List of Megadeth band members

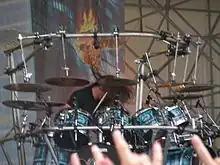
Shawn Drover joined the band in 2004, replacing Nick Menza, and remained until 2014.

Poland opted to serve as a studio musician only, as he wished to remain focused on his own jazz fusion project, Ohm. Megadeth began a world tour in October 2004, enlisting bassist James MacDonough and guitarist Glen Drover. While in rehearsal for the tour, newly returned drummer Menza was let go from the band, as, according to Mustaine, he was unable to prepare for the physical demands of a full U.S. tour. He was replaced five days before the first show by Shawn Drover, brother of new guitarist Glen Drover. In February 2006, MacDonough left the band, citing "personal differences" for his decision, and was replaced by bassist James LoMenzo. Two years later, Dave Mustaine announced that Glen Drover had quit Megadeth to focus on his family. He was replaced by Chris Broderick. On February 8, 2010, David Ellefson rejoined the band, replacing James LoMenzo.